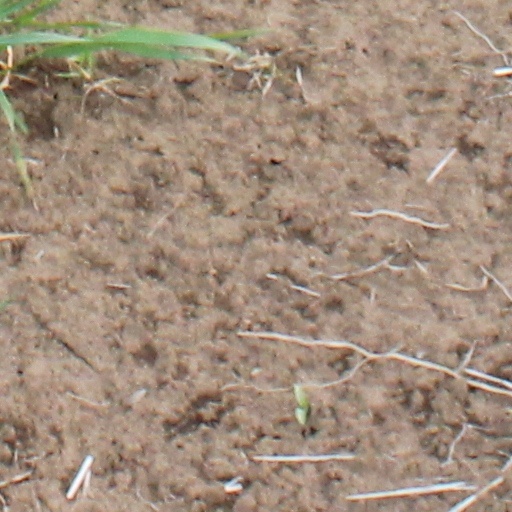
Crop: wheat